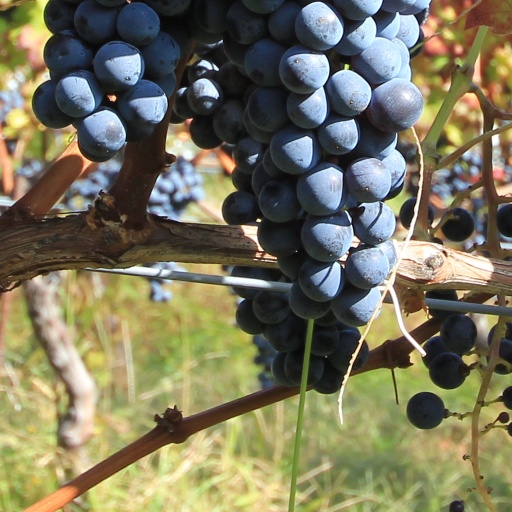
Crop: grape